Harriet Newell Ralston

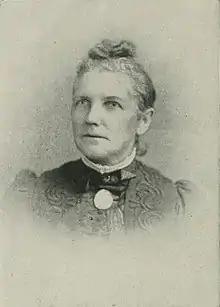
"A Woman of the Century"

Harriet Newell Ralston (Jackson; October 21, 1828 – February 6, 1920) was an American poet. Her best work was her poem, "Columbus and Isabella – The Immortals".